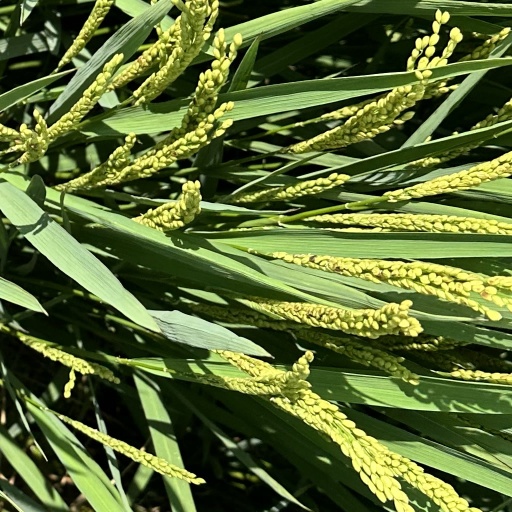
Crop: rice